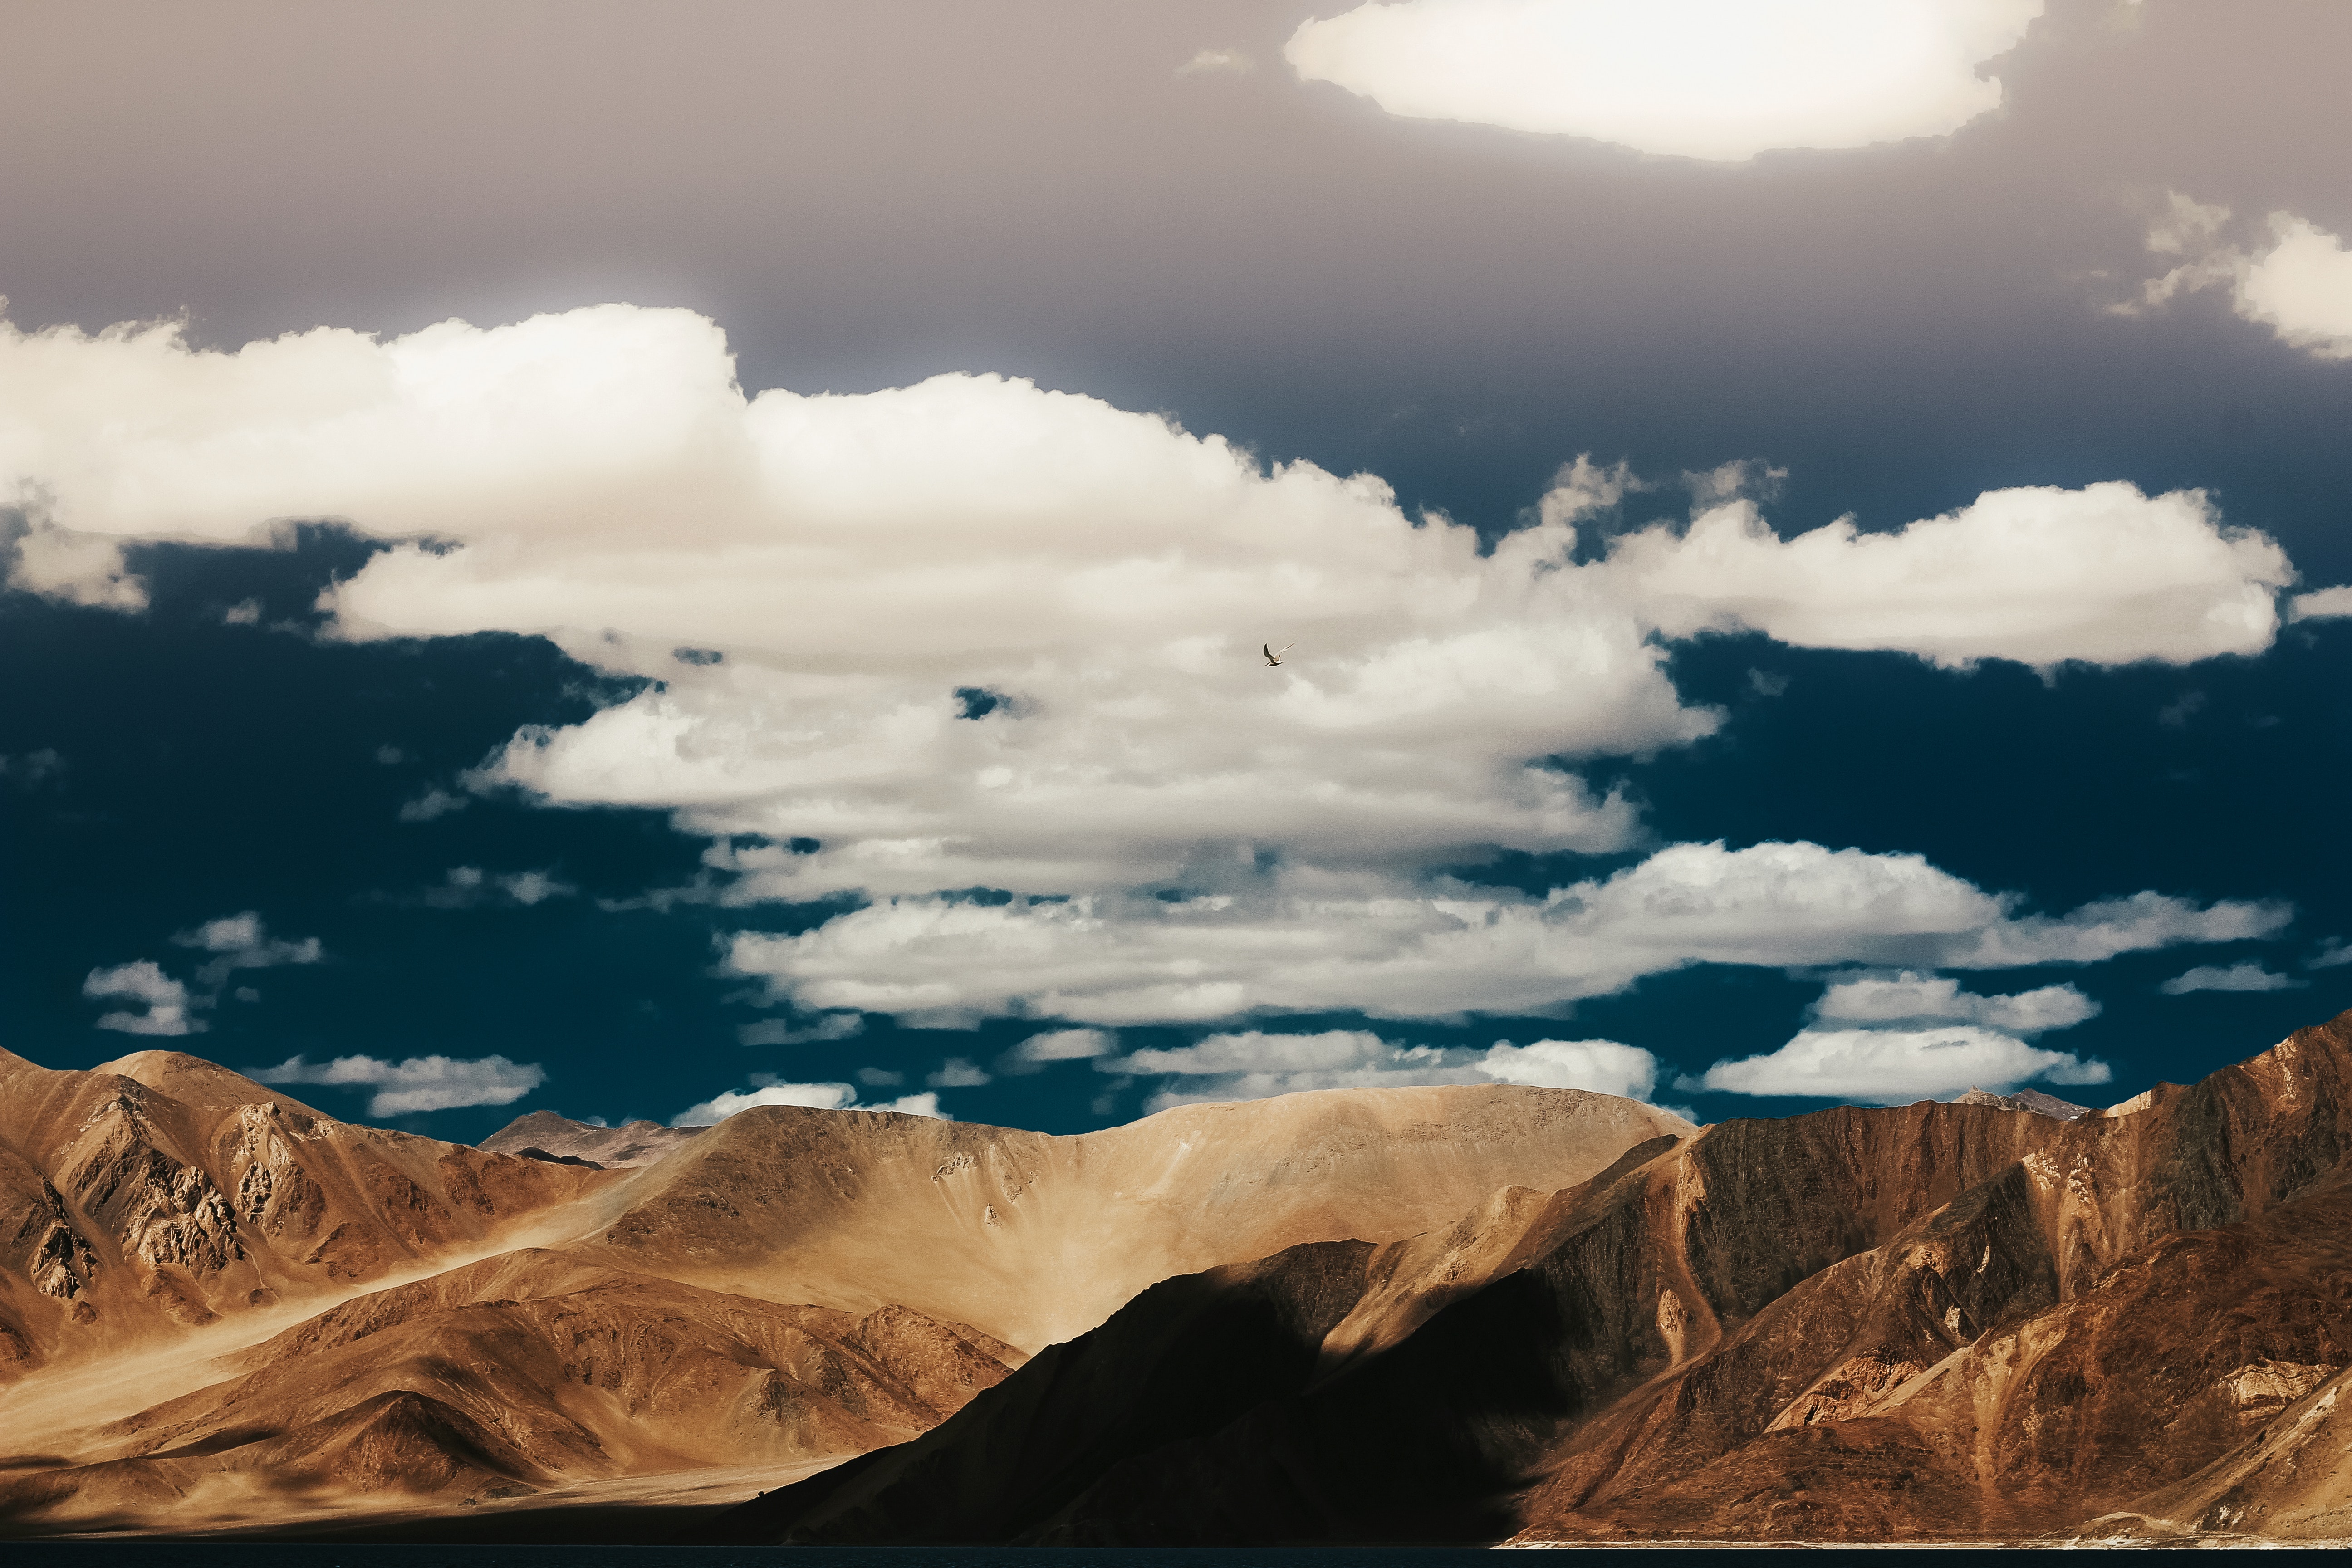
sky, cloud, mountainous landforms, nature, mountain, natural landscape, cumulus, daytime, highland, mountain range, wilderness, atmosphere, hill, horizon, landscape, national park, meteorological phenomenon, sunlight, geology, fell, rock, ridge, stock photography, valley, world, lake, vacation, badlands, reflection, mount scenery, canyon, road, terrain, plateau